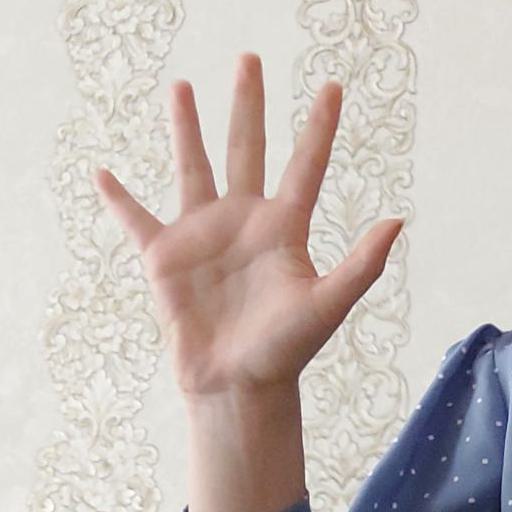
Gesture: palm